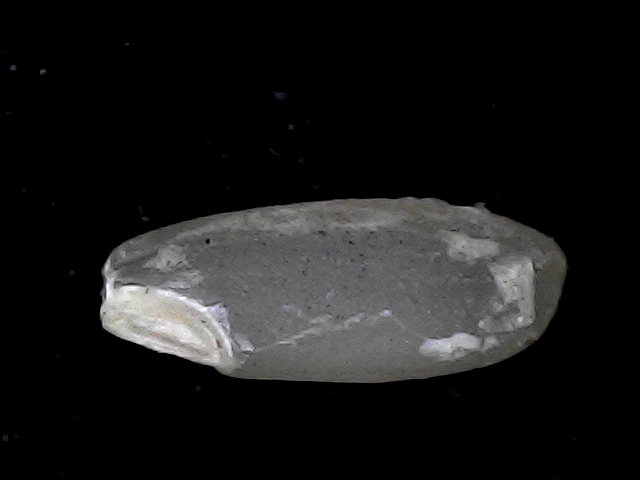
Rice variety: BD93